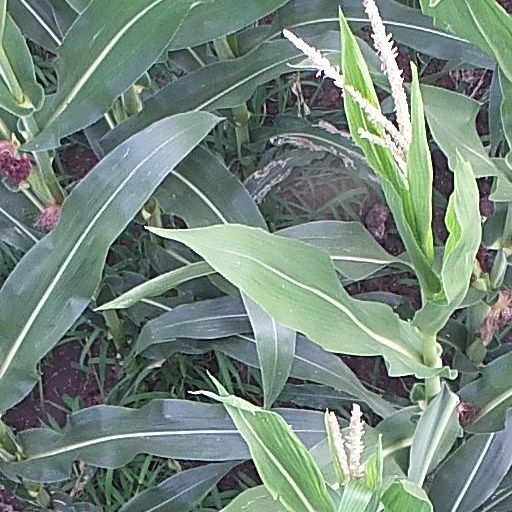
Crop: maize; corn